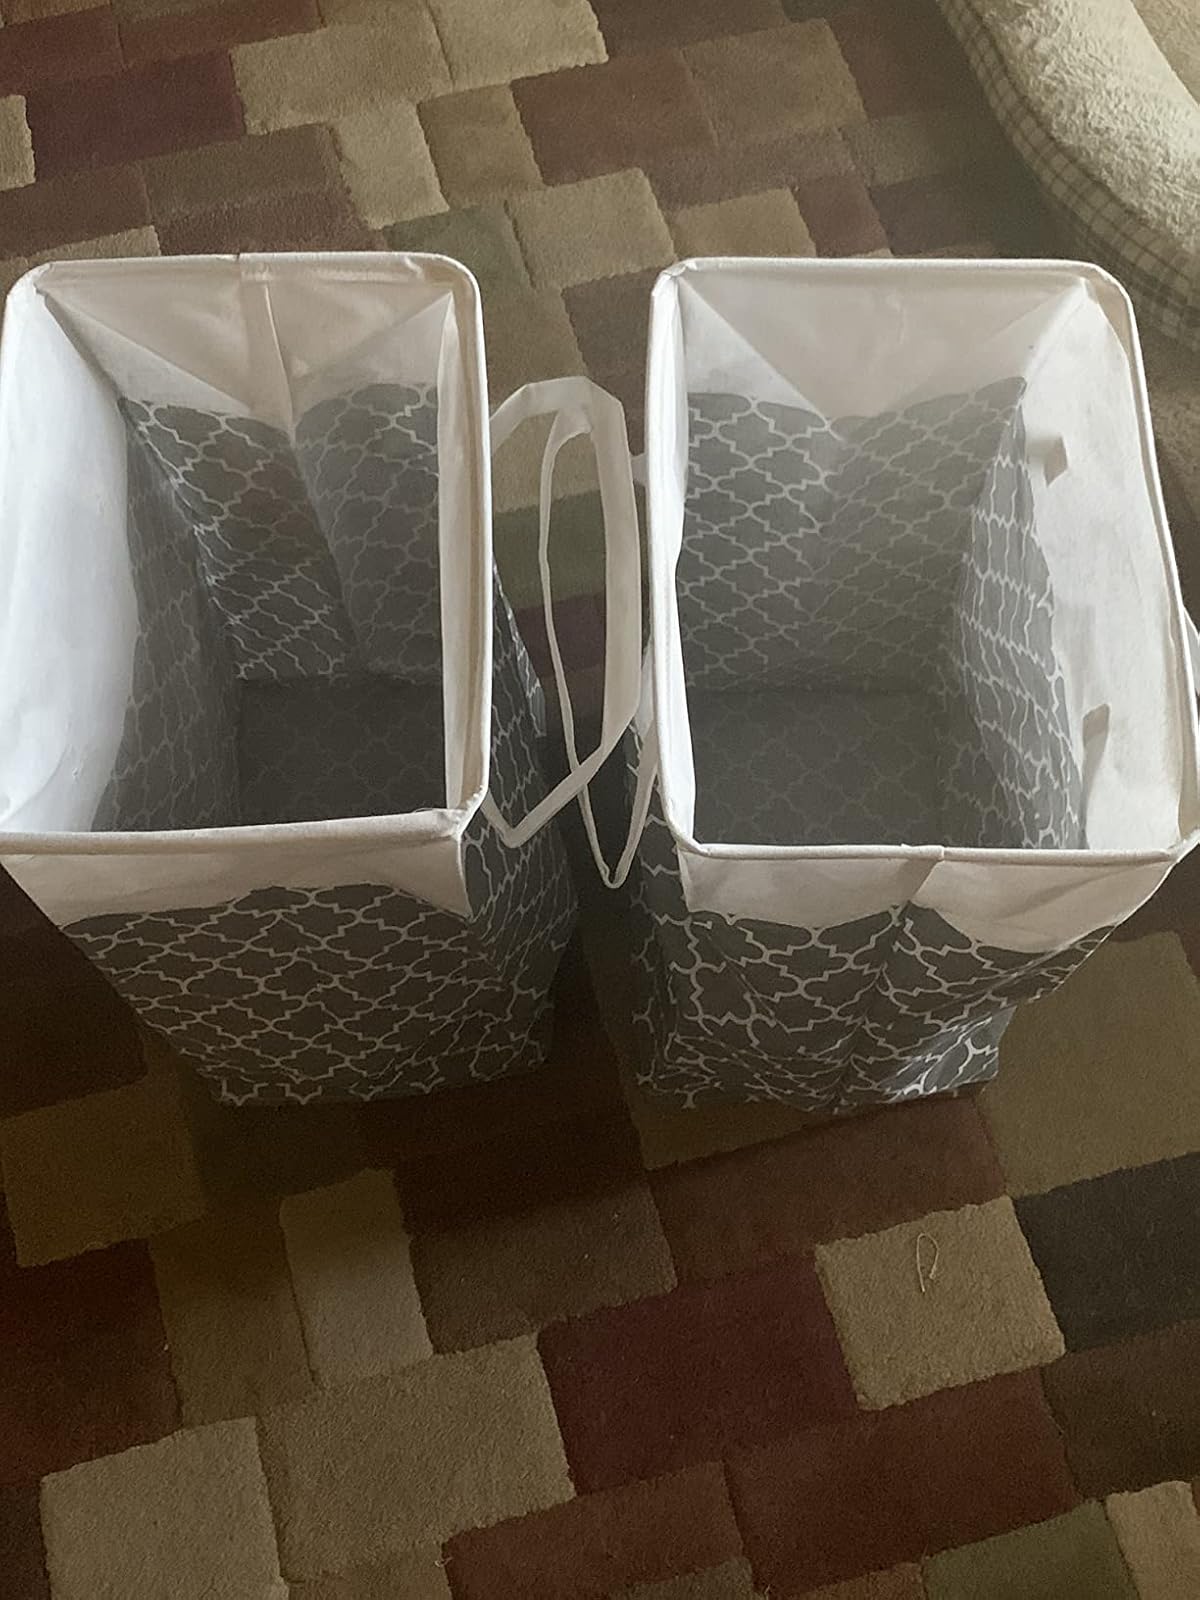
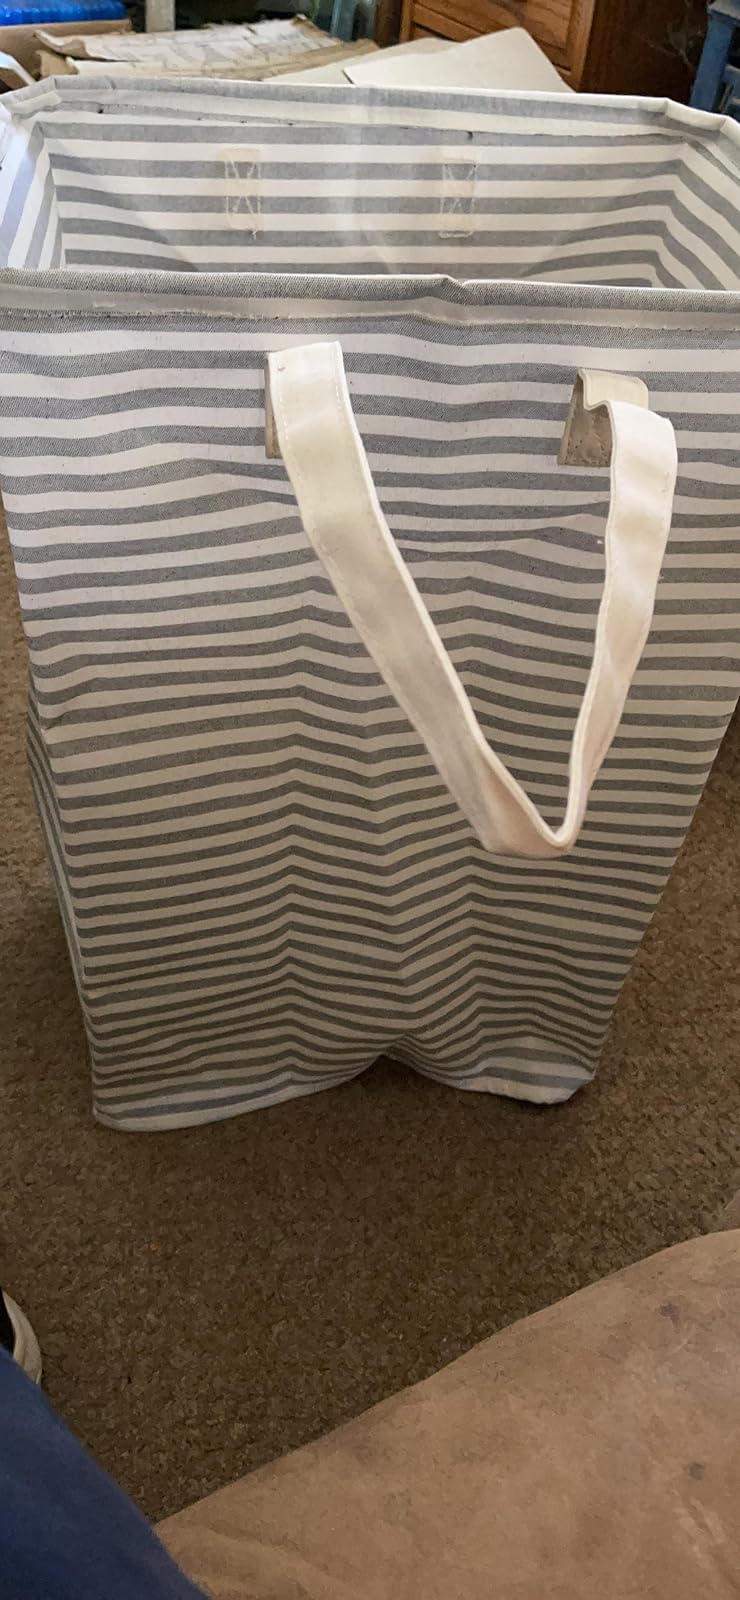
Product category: items_hamper
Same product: no